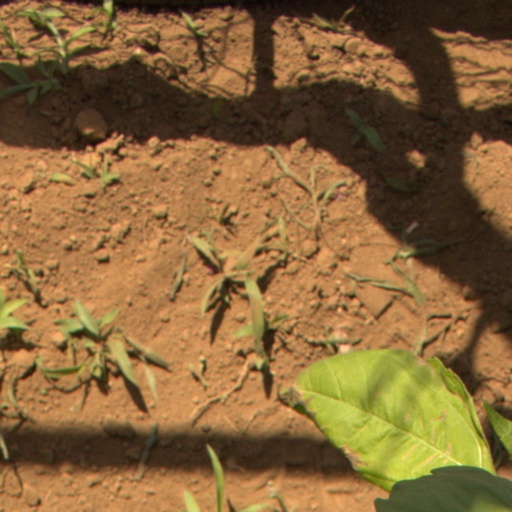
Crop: Jerusalem artichoke